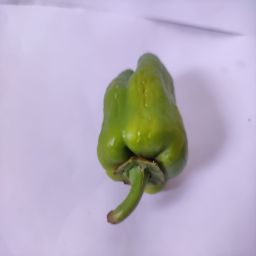
Crop: Bell Pepper
Quality: Ripe